Bayview–Hunters Point, San Francisco

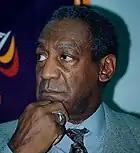
Bill Cosby visited Charles R. Drew Elementary in the Bayview during the 2000s, where he scolded the school, families and community alike.

The Bayview, a historically predominant black neighborhood, is home to more elementary school-age students than any other neighborhood in the city and combined with the Mission and Excelsior, houses a quarter of all students in the district. Schools in the Bayview have suffered from declining enrollment for the past two decades. Out of the 6,000 students who live in the Bayview, more than 70% choose to attend school outside of their neighborhood. In 2016, in attendance with Jonathan Garcia, Adonal Foyle and Theo Ellington, Willie L. Brown middle school in Bayview-Hunter's Point commemorated the unveiling of the new Golden State Warrior outside basketball court at the school, donated by the Warriors Community Foundation. Bayview-Hunter's Point has several elementary and middle schools, one high school and has two college campuses. The schools include: